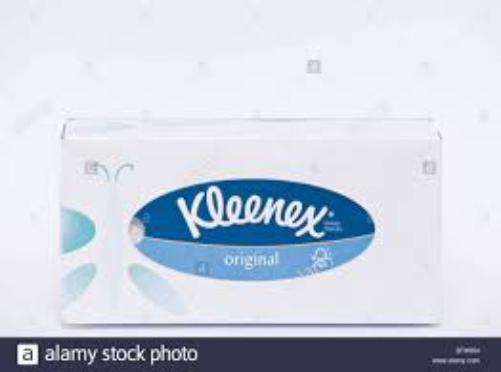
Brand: kleenex
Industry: Necessities